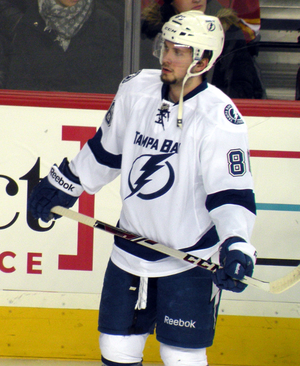
Les séries éliminatoires de la Coupe Stanley 2015 sont la partie finale de la saison de hockey sur glace de la Ligue nationale de hockey et font suite à la saison régulière 2014-2015. Les premiers matchs ont lieu le 15 avril 2015.
Nikita Igorevitch Koutcherov, né le 17 juin 1993 à Maïkop dans la République d'Adyguée en Russie, est un joueur professionnel russe de hockey sur glace. Il évolue au poste d'attaquant.